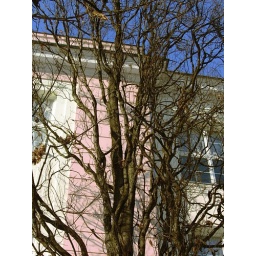
branches against pink & blue